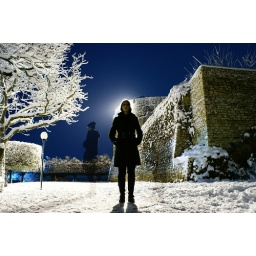
beneath a blue blue sky